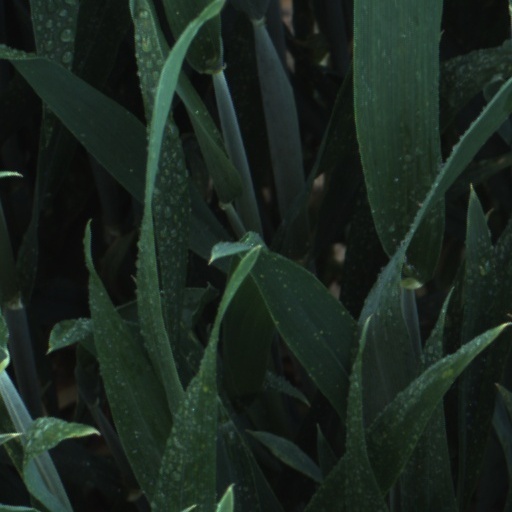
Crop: wheat